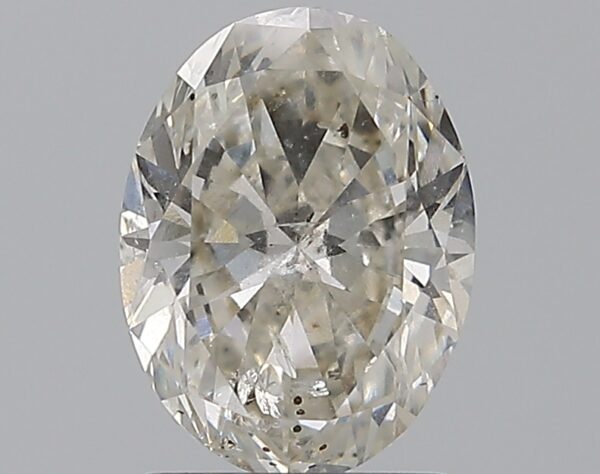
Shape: oval
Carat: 1.51
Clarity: SI2
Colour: I
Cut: VG
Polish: VG
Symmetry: VG
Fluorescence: ST
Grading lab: IGI
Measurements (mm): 8.55 x 6.41 x 3.98